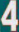
Number: 4